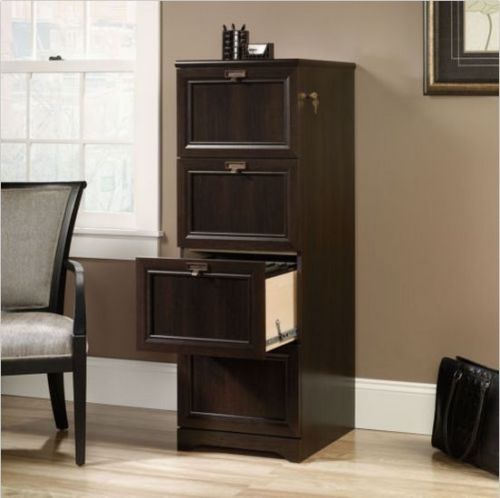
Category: cabinet